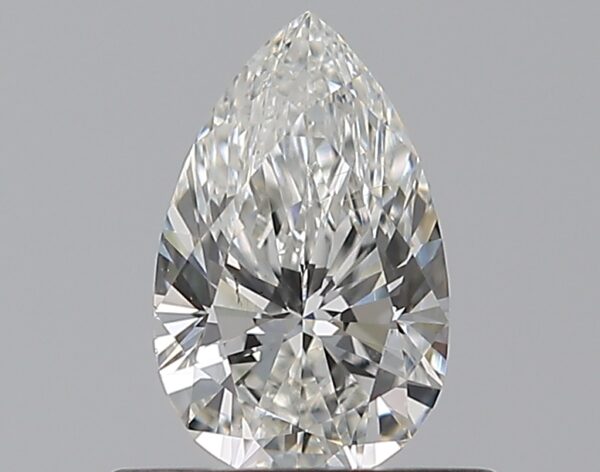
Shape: pear
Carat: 0.5
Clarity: SI1
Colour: H
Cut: EX
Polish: EX
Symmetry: VG
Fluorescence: N
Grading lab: GIA
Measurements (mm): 6.9 x 4.31 x 2.71